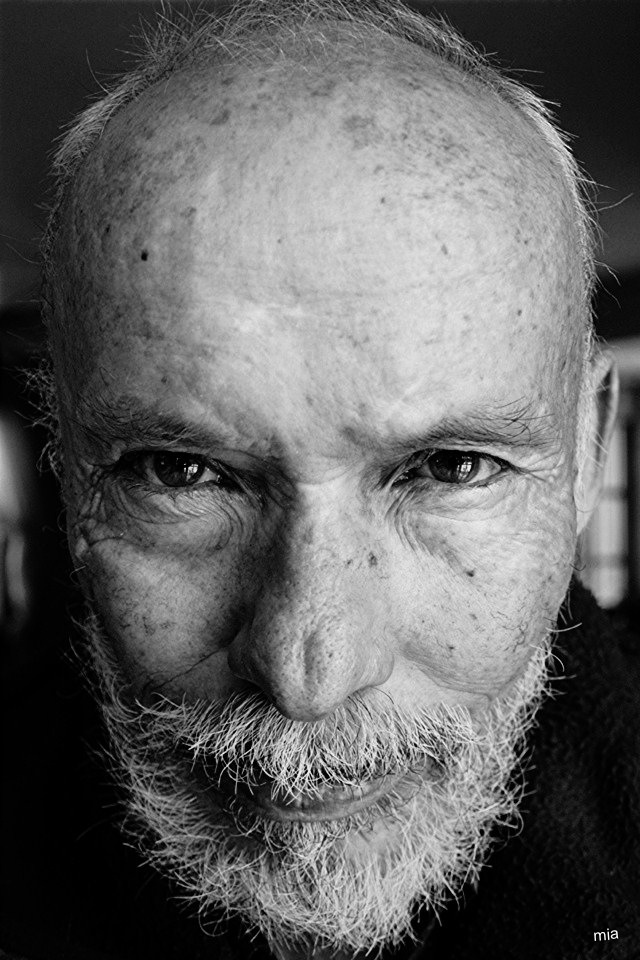
Portrait style: Real Portrait